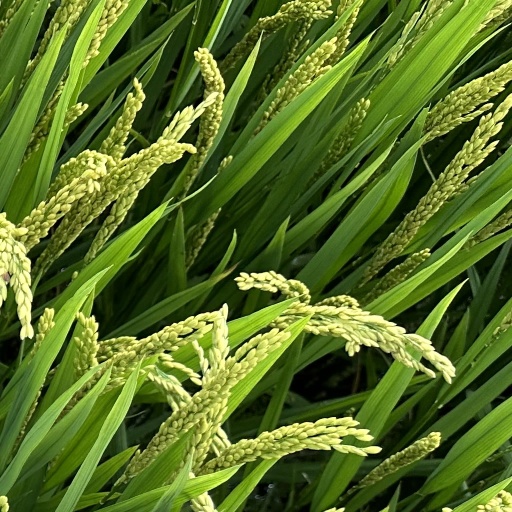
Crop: rice